British Band

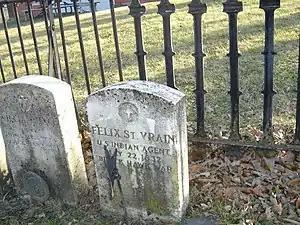
The grave of Felix St. Vrain, killed by Ho-Chunk warriors intent on joining the British Band in 1832.

When Black Hawk's Band crossed the Mississippi River from Iowa in April 1832 to return to their homeland in the Rock River Valley, it was under a British flag. Potawatomi Chief Shabbona stated it was the same flag that had been given on a visit to the British in Malden, Ontario, Canada. Observers at the time, from George Davenport, to St. Vrain, were certain that Black Hawk's intentions were to wage war against the United States. Historians generally believe that a more decisive action by General Atkinson, charged with prosecuting the war, in stopping Black Hawk's Band from moving up the Rock River may have prevented the war. Zachary Taylor made similar observations shortly after the war ended.